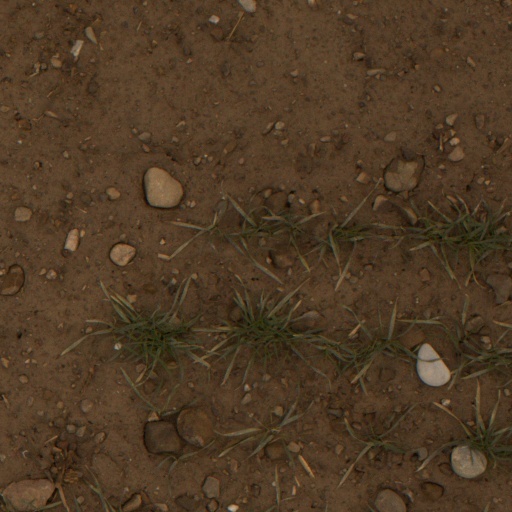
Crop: wheat